Field Cate

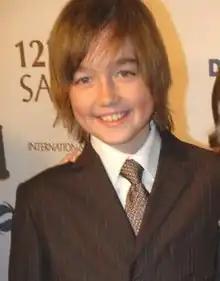
Cate at the 12th Annual Satellite Awards in 2007

Field Adrianus Cate (born July 22, 1997) is an American actor and musician. He is best known for his main role portraying young Ned in the fantasy comedy-drama "Pushing Daisies" (2007–2009). He is currently lead singer and guitarist of American rock trio Fencer.